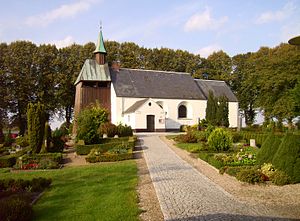
Torsted (Sydslesvig)
Torsted Kirke
Torsted eller Taarstedt er en landsby og kommune i det nordlige Tyskland under Kreis Slesvig-Flensborg i delstaten Slesvig-Holsten. Byen er beliggende omtrent ti kilometer nordøst for Slesvig by ved Løjt Å i Slis Herred i det sydvestlige Angel. Kommunen omfatter ved siden af selve Torsted, landsbyer og bebyggelser: Kjusballe, Skolderup, Skovby og Ågeby. Torsted samarbejder på administrativ plan med andre kommuner i Sydangels kommunefælleskab.